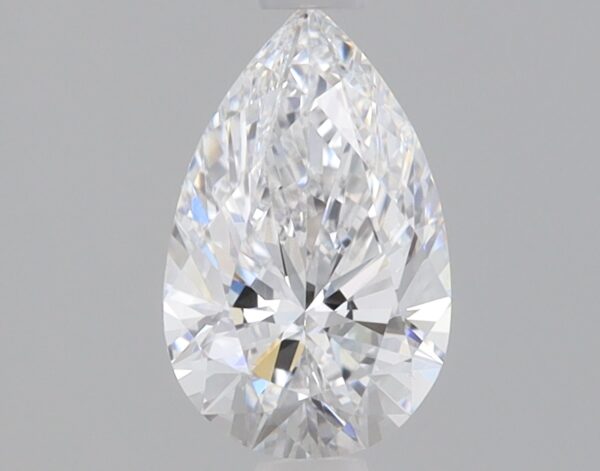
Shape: pear
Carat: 0.82
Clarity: VVS2
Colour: D
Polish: EX
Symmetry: EX
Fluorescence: NONE
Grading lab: IGI
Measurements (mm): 8.32 x 5.22 x 3.27